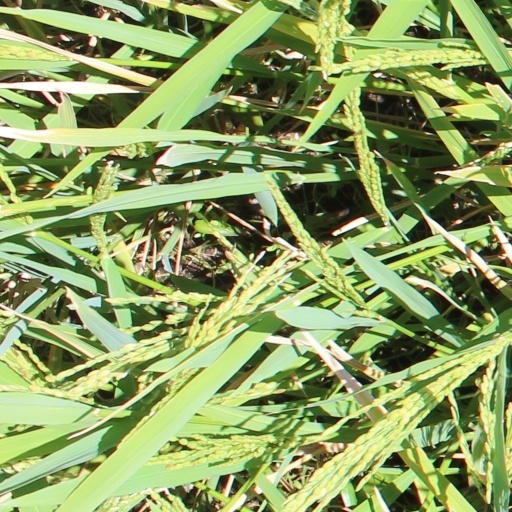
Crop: rice